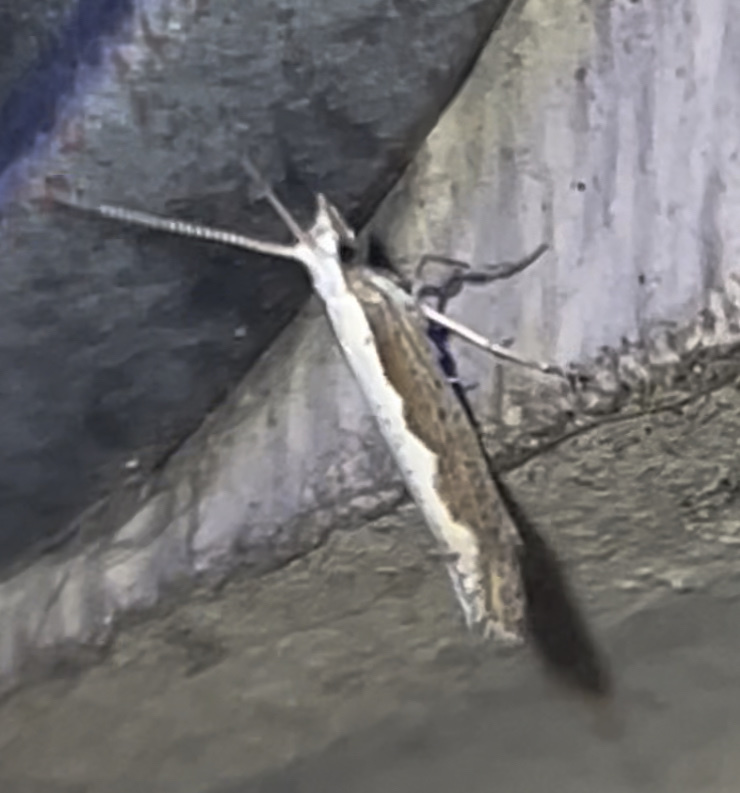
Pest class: diamondback_moth